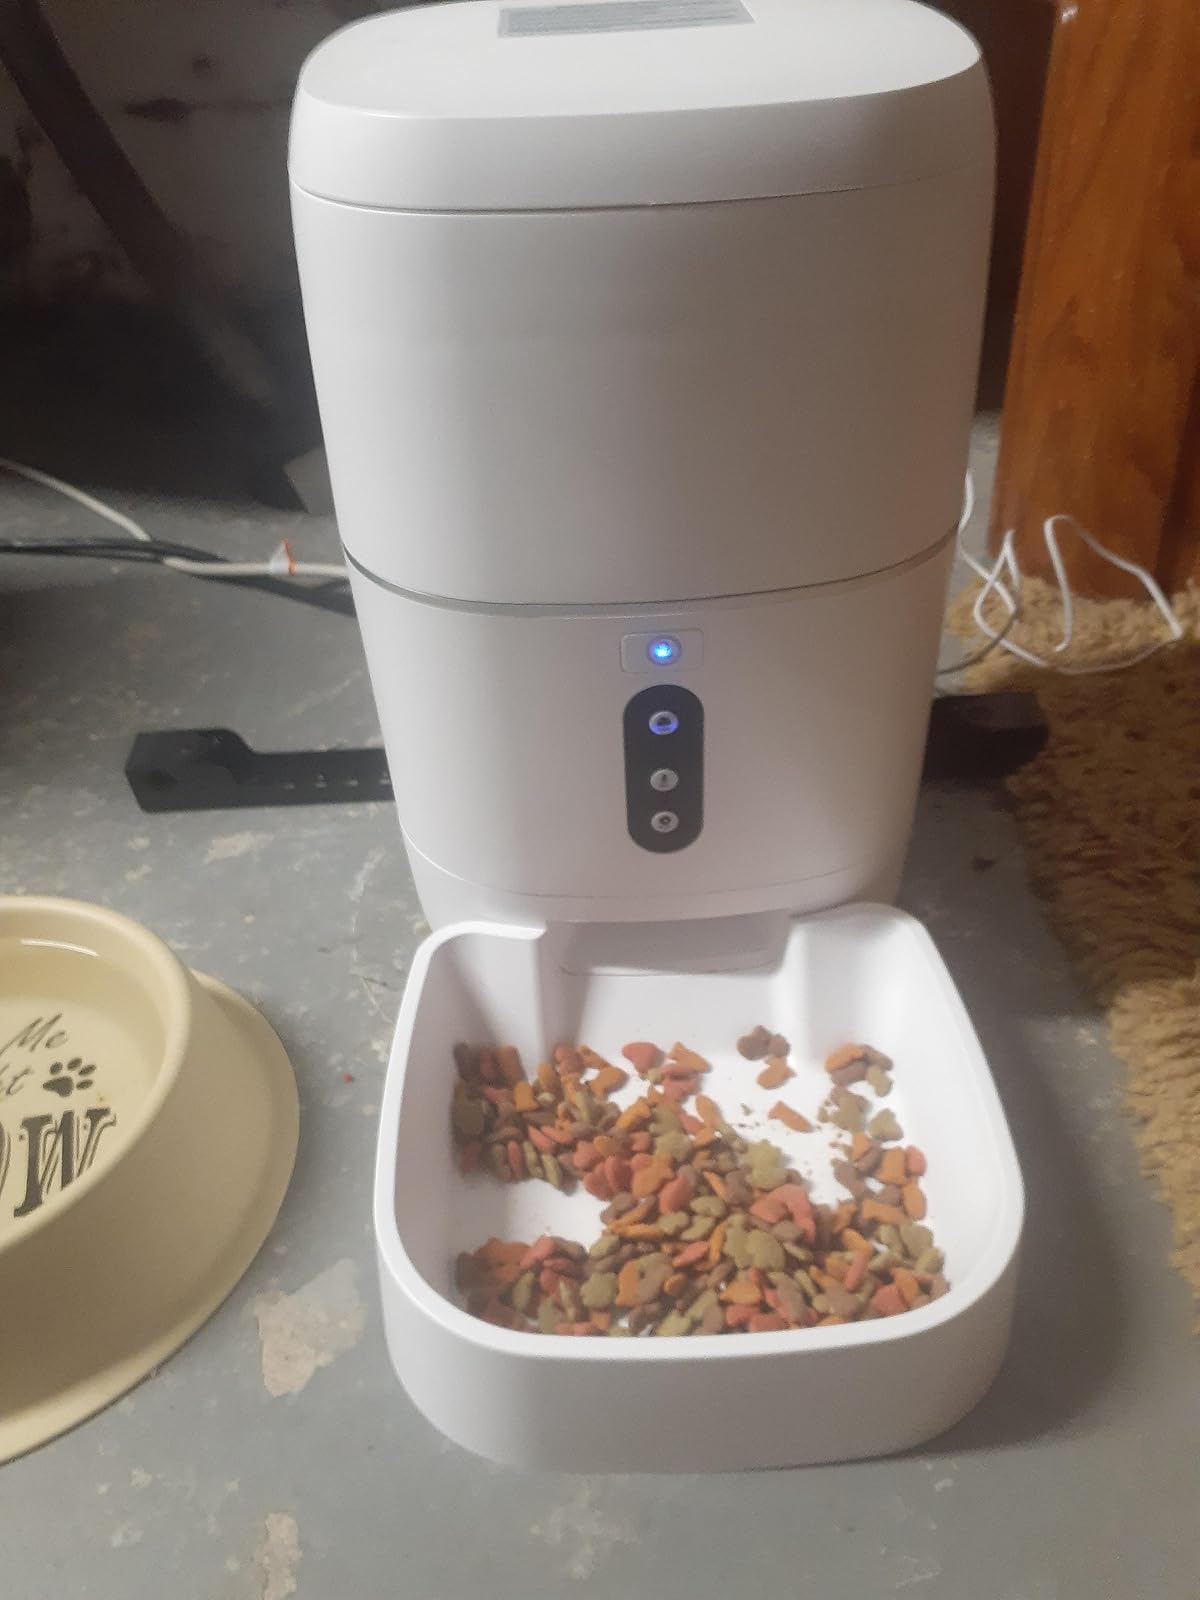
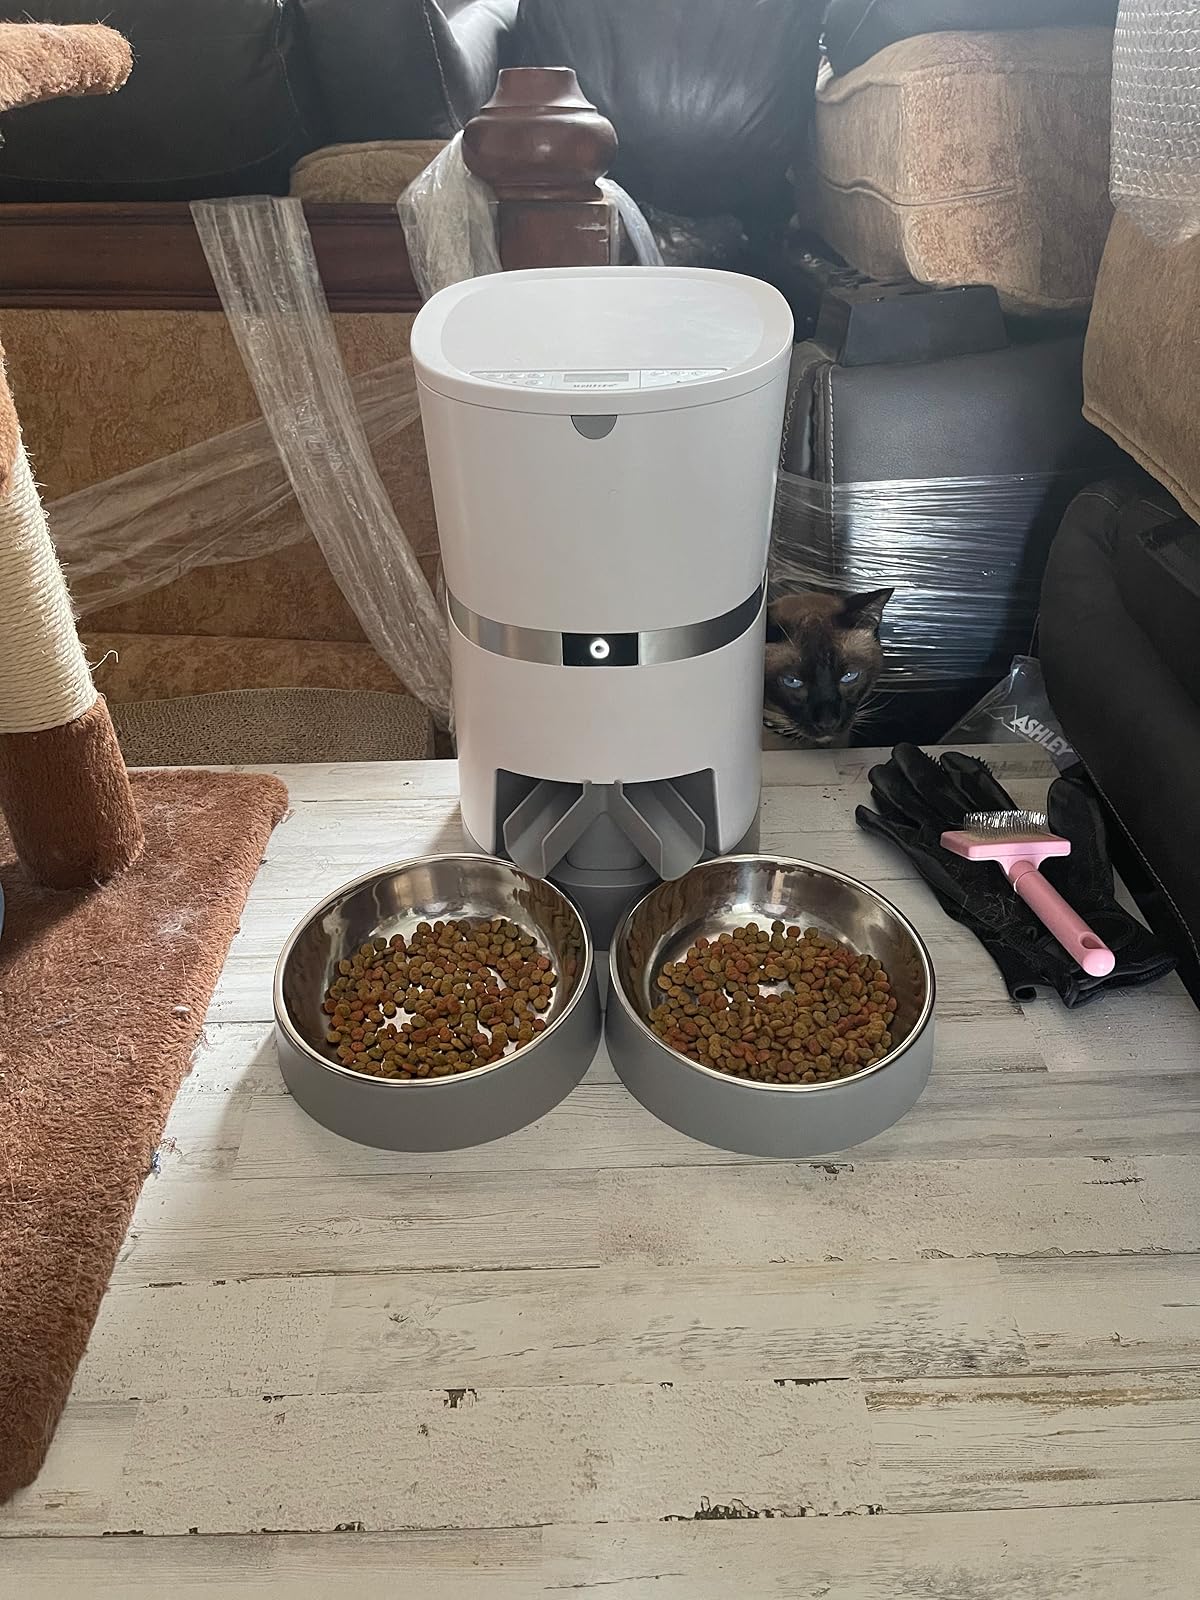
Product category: items_feeder
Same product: no